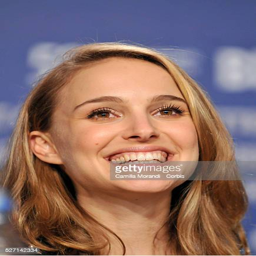
actor attends the press conference during festival